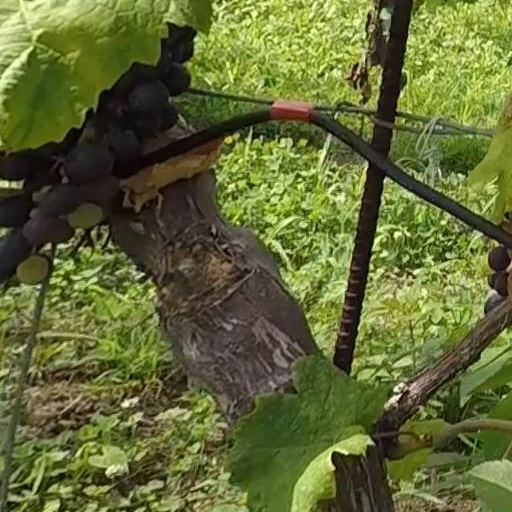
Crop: grape